Classical piano in Cuba

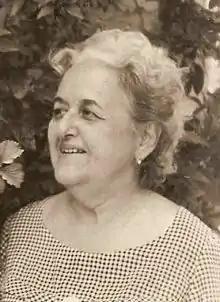

There were three important professors that made an outstanding effort, from the beginning to the middle of the 20th century, toward the implementation of the highest standards in the academic formation of piano performers. Three of them, César Pérez Sentenat (1896–1973) and Margot Rojas (1903–1996) lived and worked in Havana, and the other one, Dulce María Serret (1898–?) in Santiago de Cuba.